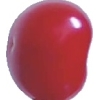
Label: cherry_sour